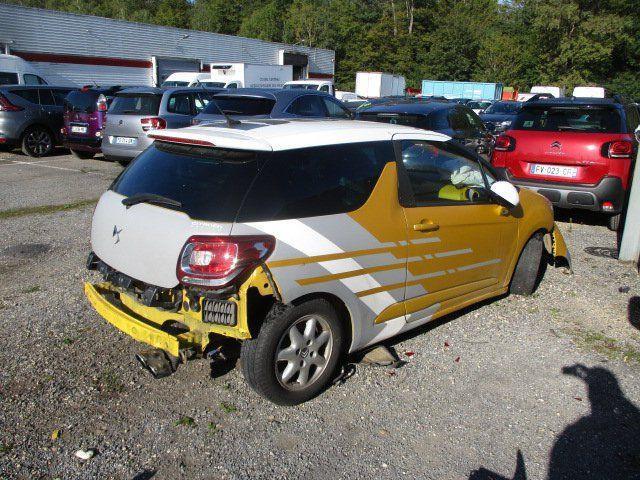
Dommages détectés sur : pare-choc avant, aile avant droite, malle, feu arrière droit, feu arrière gauche, pare-choc arrière, plaque d'immatriculation arrière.
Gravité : majeur